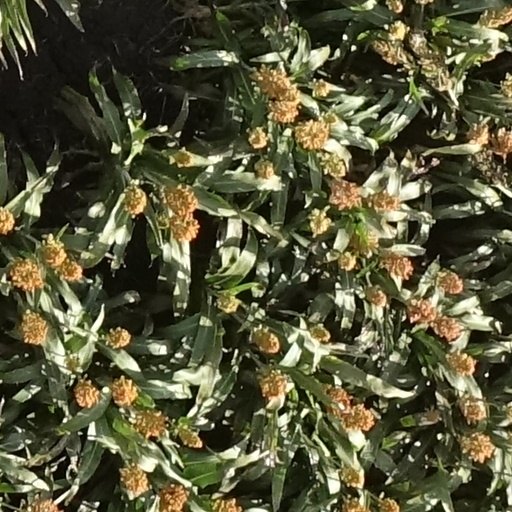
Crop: sorghum